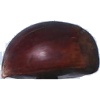
Label: Chestnut 1